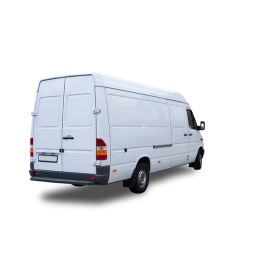
photo of commercial cargo van isolated over white background